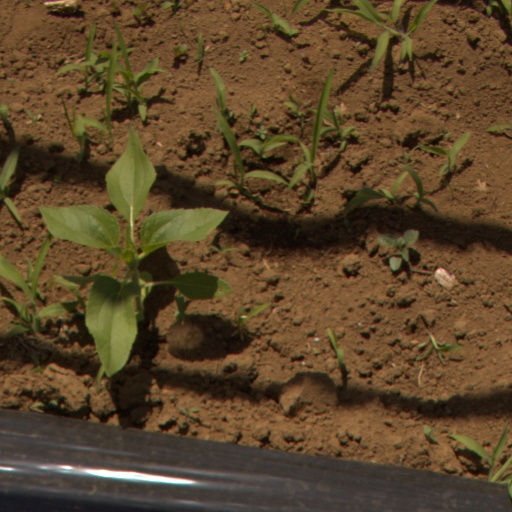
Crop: Jerusalem artichoke